Tempelhof Airport Street Circuit

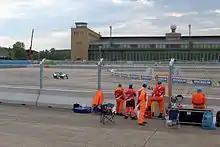
Part of the circuit with airport buildings in the background.

Venturi driver Nick Heidfeld described the circuit as follows: "It looks like it’s going to be a very twisty and challenging circuit with 17 turns in under 2.5 km, and I think the fans are going to have great visibility wherever they are. Many corners are just followed by the next which also partly shows that overtaking will not be easy, on the other hand, with so many corners followed by each other it’s easier to mess up and make a small mistake and then maybe the driver behind can capitalise on this. The two longer straights will be best for overtaking and using the FanBoost. It will be crucial to get into a good rhythm to get plenty of laps in and to learn the track quickly. It will also be interesting to see how the circuit is built up as normally on a street circuit there is no run-off so and no room for mistakes but in Berlin it could be more open allowing a little more margin for error."